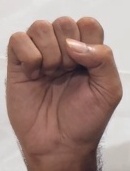
ASL sign: S